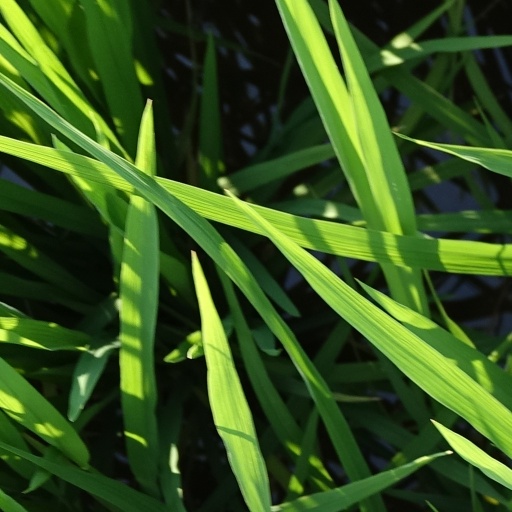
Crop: rice